Hinduism in Assam

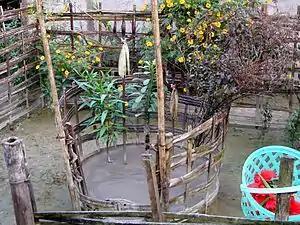
The Boro people consider this cactus to be holy. They call it 'Bathow Bwrai' or Lord Shiva.

Bathow Puja is an important religious festival of the Bodo-Kacharies of Assam, India. In this festival, indigenous bodo people worship a god known by different names like Gila Damra, Khuria Bwrai, Sri Brai (Shib bwrai), Bathow Bwrai etc. Among these festivals, Kherai is the most significant and important.